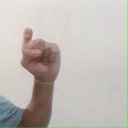
अक्षर: इ